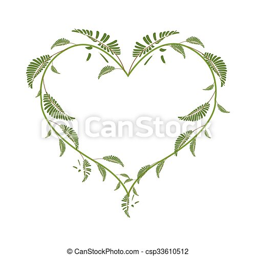
clip art of beautiful green vine leaves in a heart shape